Henry Bond

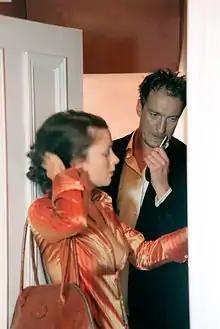
Mulberry A/W 2001, Bond's photograph depicts Anna Friel and David Thewlis, who were reported to have been paid £50,000 to appear in the campaign.

One fashion photograph made by Bond, originally published in the March 2000 issue of The Face, depicted the model Kirsten Owen revealing her panties in a manner typical of the derided and recently criminalised (e.g., in the United States and Australia) voyeuristic "Uppie" or Upskirter. In 2001, Bond was chosen by company director Roger Saul to photograph the commercial advertising campaign for a brand relaunch of Mulberry, a leather goods company—for which he used actors and celebrity couple David Thewlis and Anna Friel, as models. Thewlis and Friel were reported to have been paid £50,000 to appear in the campaign.